My Friend Pinto

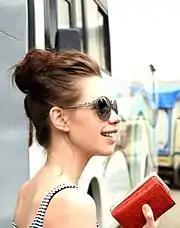
Koechlin looking away from the camera.

Pre-production work began after Bhansali agreed to produce the film. With assistance from him, Dar started work on adapting the first draft into a full-length screenplay. In an interview with Shilpa Jamkhandikar of the "Daily News and Analysis", Bhansali said that he did not want to interfere with the film's creative process, and while present at the time of scripting and editing, he gave the film a certain space to grow. Reinstating his faith in Dar's abilities as a director, he said, "He has learnt a lot, has enough aptitude, has struggled and realised what it means to work here." Sahirr Sethhi worked as a script supervisor for Dar.